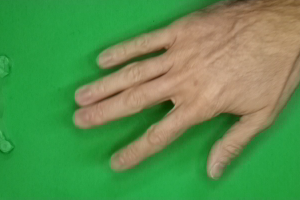
Label: paper